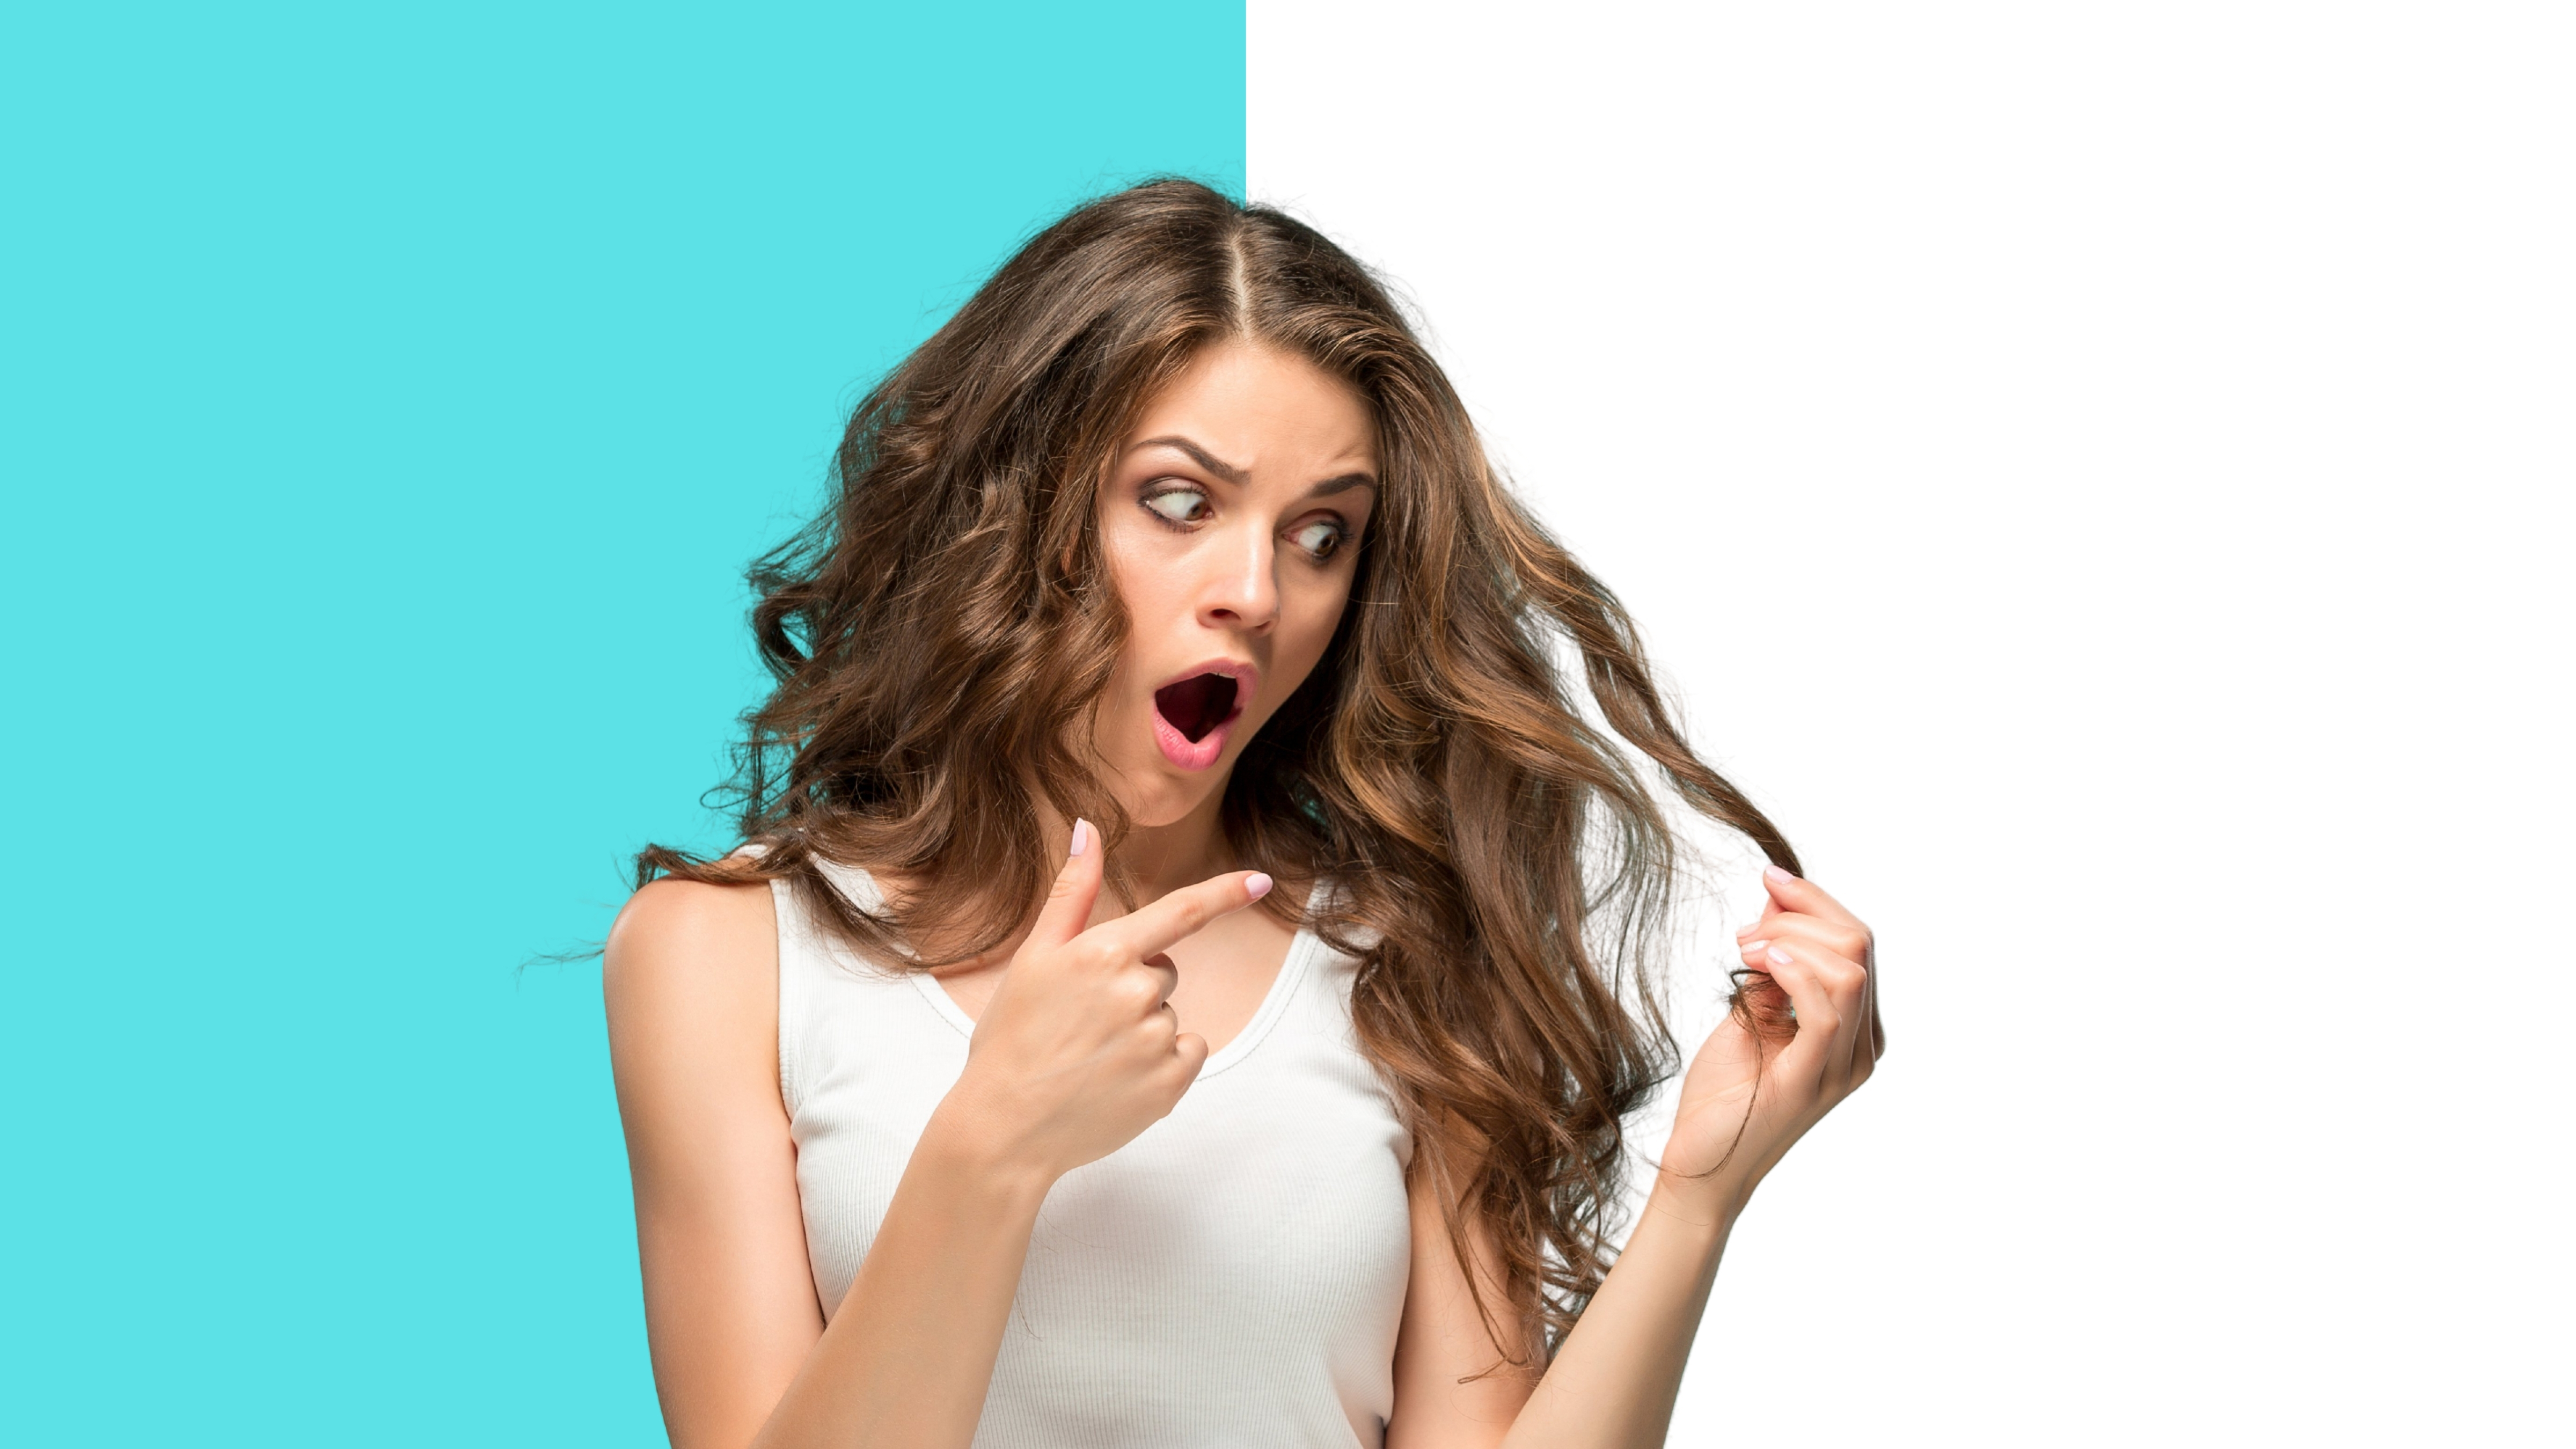
photo editing, before, after, photo masking, image editing, face, skin, joint, lip, chin, hand, outerwear, arm, shoulder, facial expression, eyelash, mouth, flash photography, lipstick, jaw, neck, sleeve, happy, dress, gesture, waist, thigh, finger, black hair, layered hair, elbow, fashion model, wrist, thumb, Step cutting, long hair, beauty, surfer hair, human leg, nail, blond, jewellery, throat, fashion design, brown hair, sitting, chest, fashion accessory, fun, magenta, hair coloring, abdomen, feathered hair, portrait photography, flesh, portrait, photo shoot, model